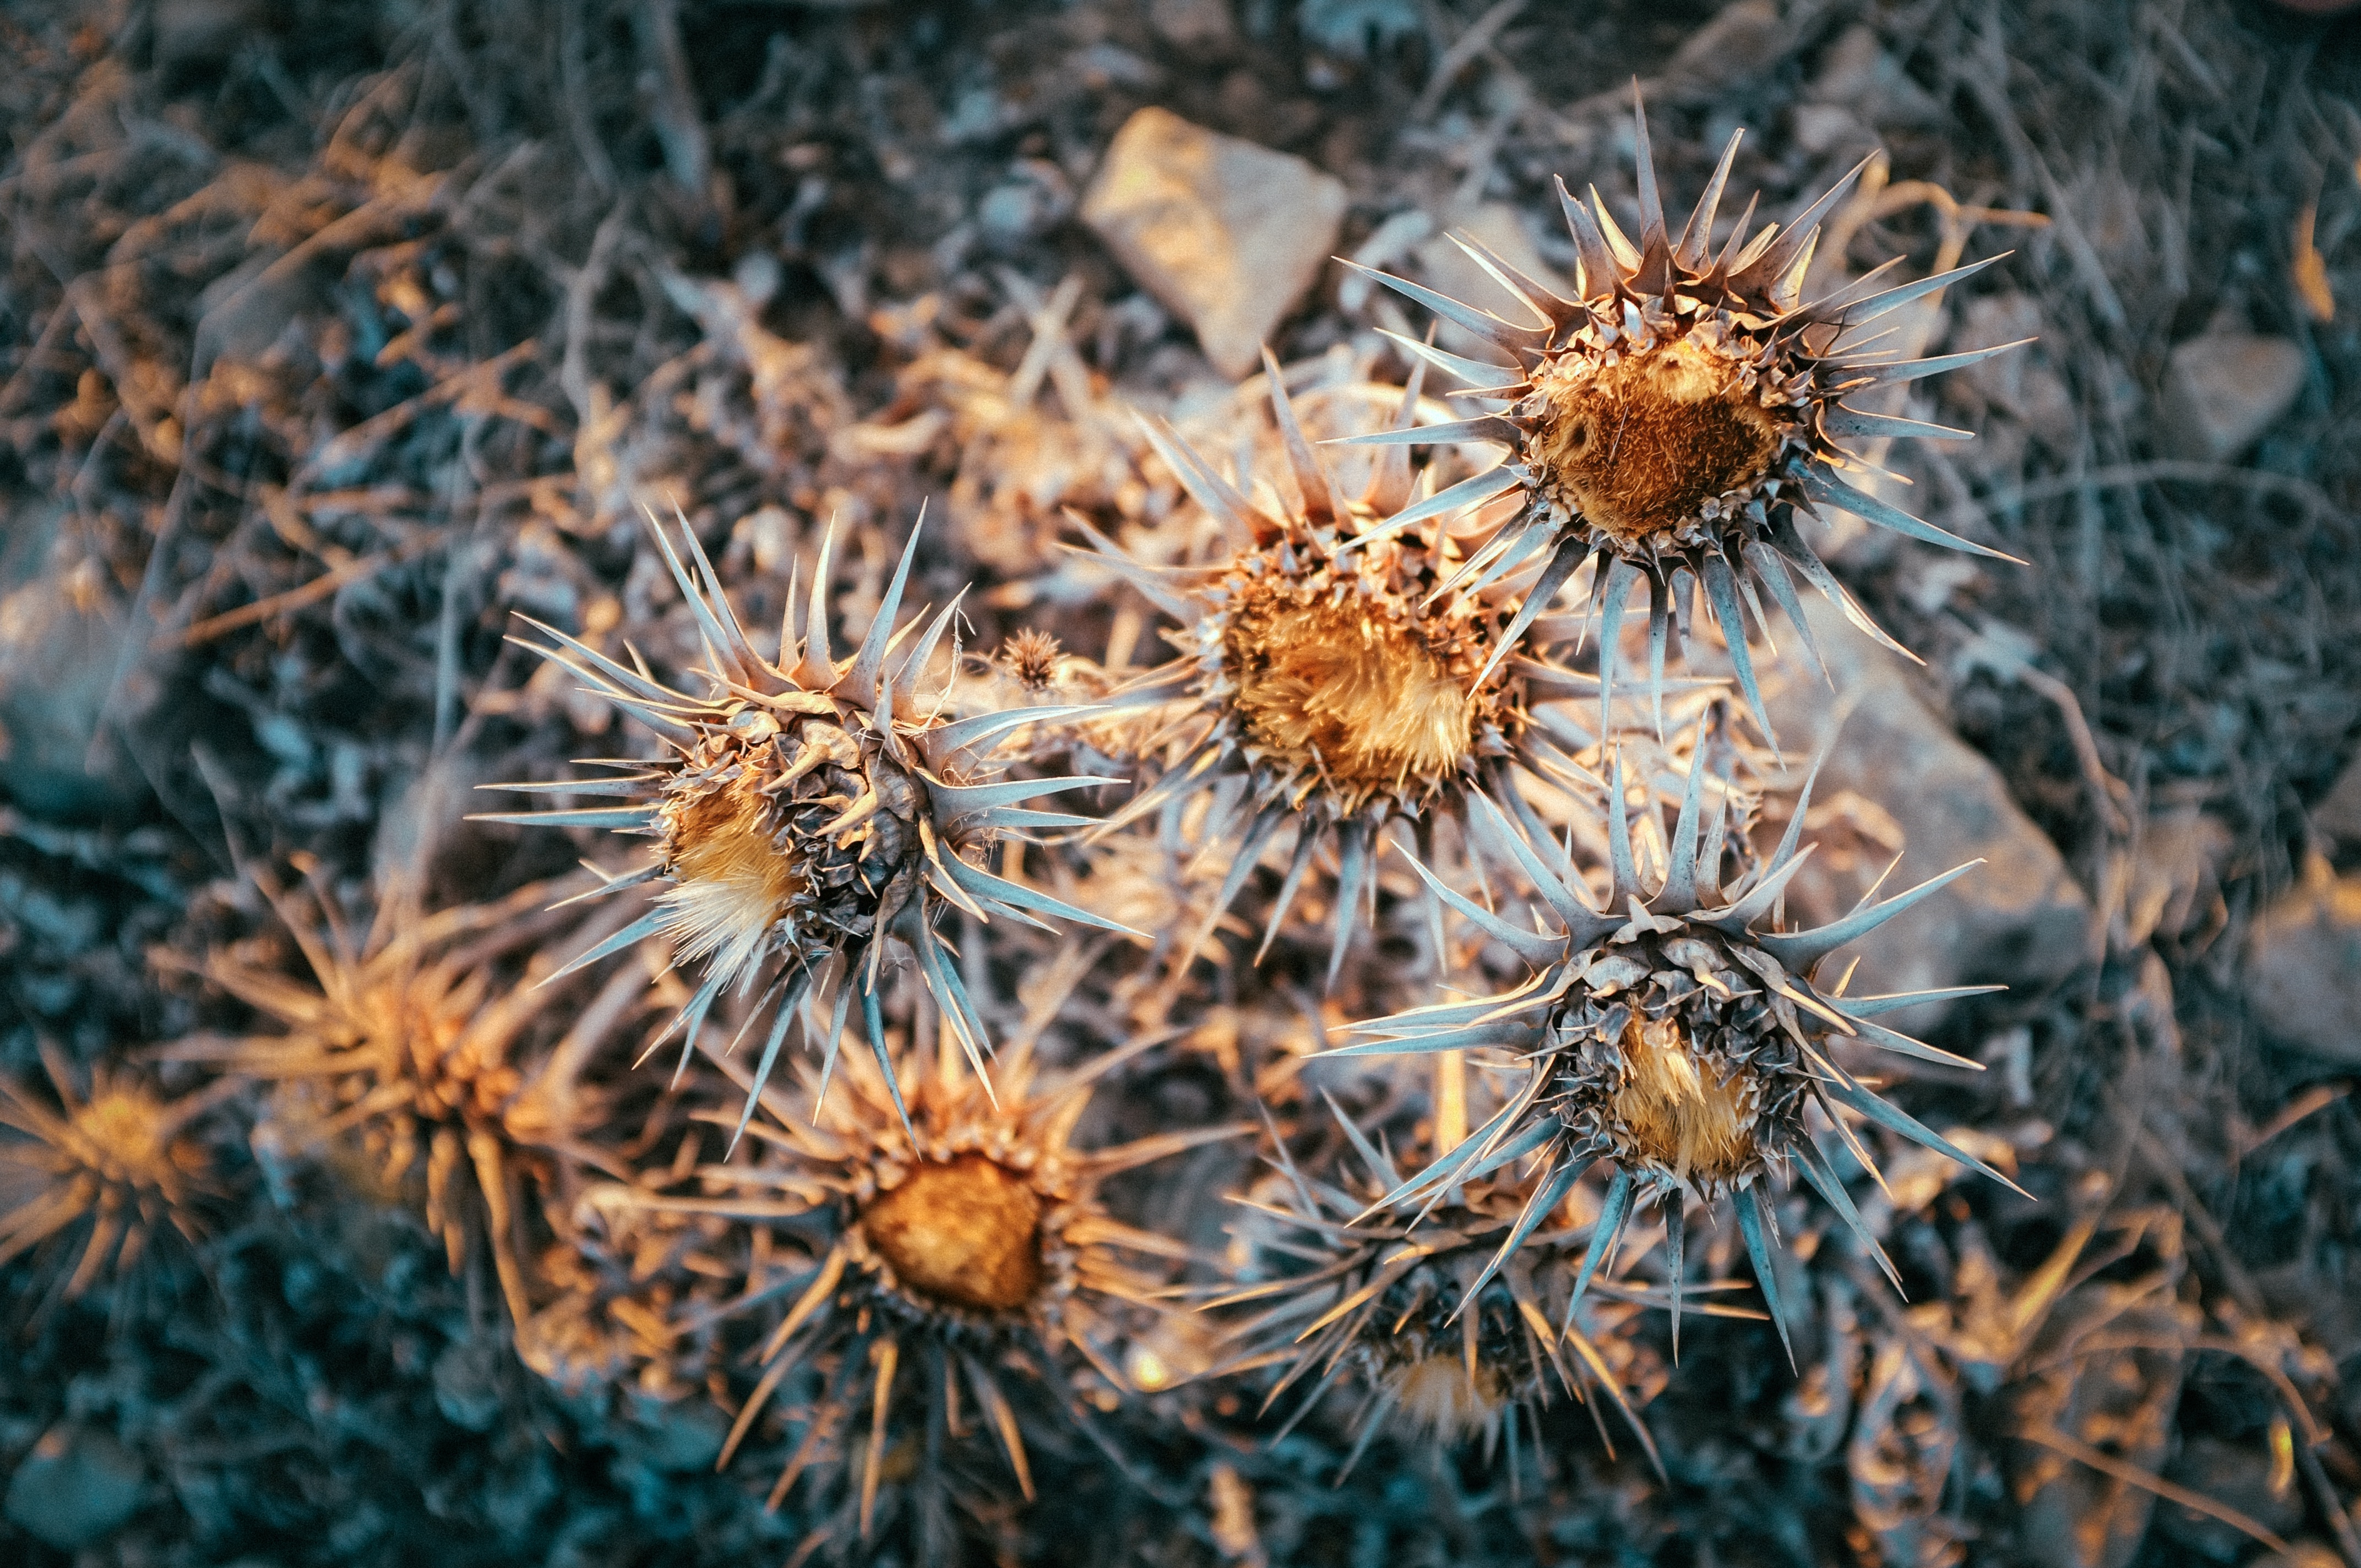
tree, nature, branch, plant, leaf, flower, frost, produce, autumn, botany, flora, season, fauna, wildflower, close up, macro photography, flowering plant, land plant, thorns spines and prickles